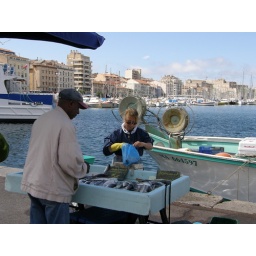
Small fish market in the Old Port